Staffel station

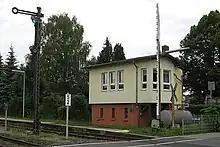
Staffel station: southern signal box

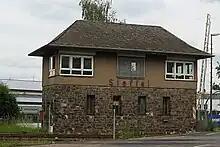
Staffel station: northern signal box

The station building was built in 1870 during the construction of the Limburg–Westerburg section of the Limburg–Altenkirchen railway (also called the Upper Westerwald Railway). The architect of the two-storey plaster building was probably Heinrich Velde. The neo-classical building is east of the tracks and originally had five parallel portals, but it was subsequently extended to the south. On the side facing the town it has a gable dormer.